Norske Tog Class 92

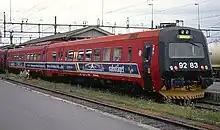
A train in the old livery with Mittnabotåget design

By the 1980s, the 40-year-old Class 86 and Class 91 trains were in need of replacement. NSB described them as unable to satisfy demands in terms of economy, comfort or speed. Class 92 was bought to take over all passenger transport on the Røros Line and on the Nordland Line south of Grong Municipality. The 15 two-car units cost NOK 200 million and were built by Duewag in Germany.